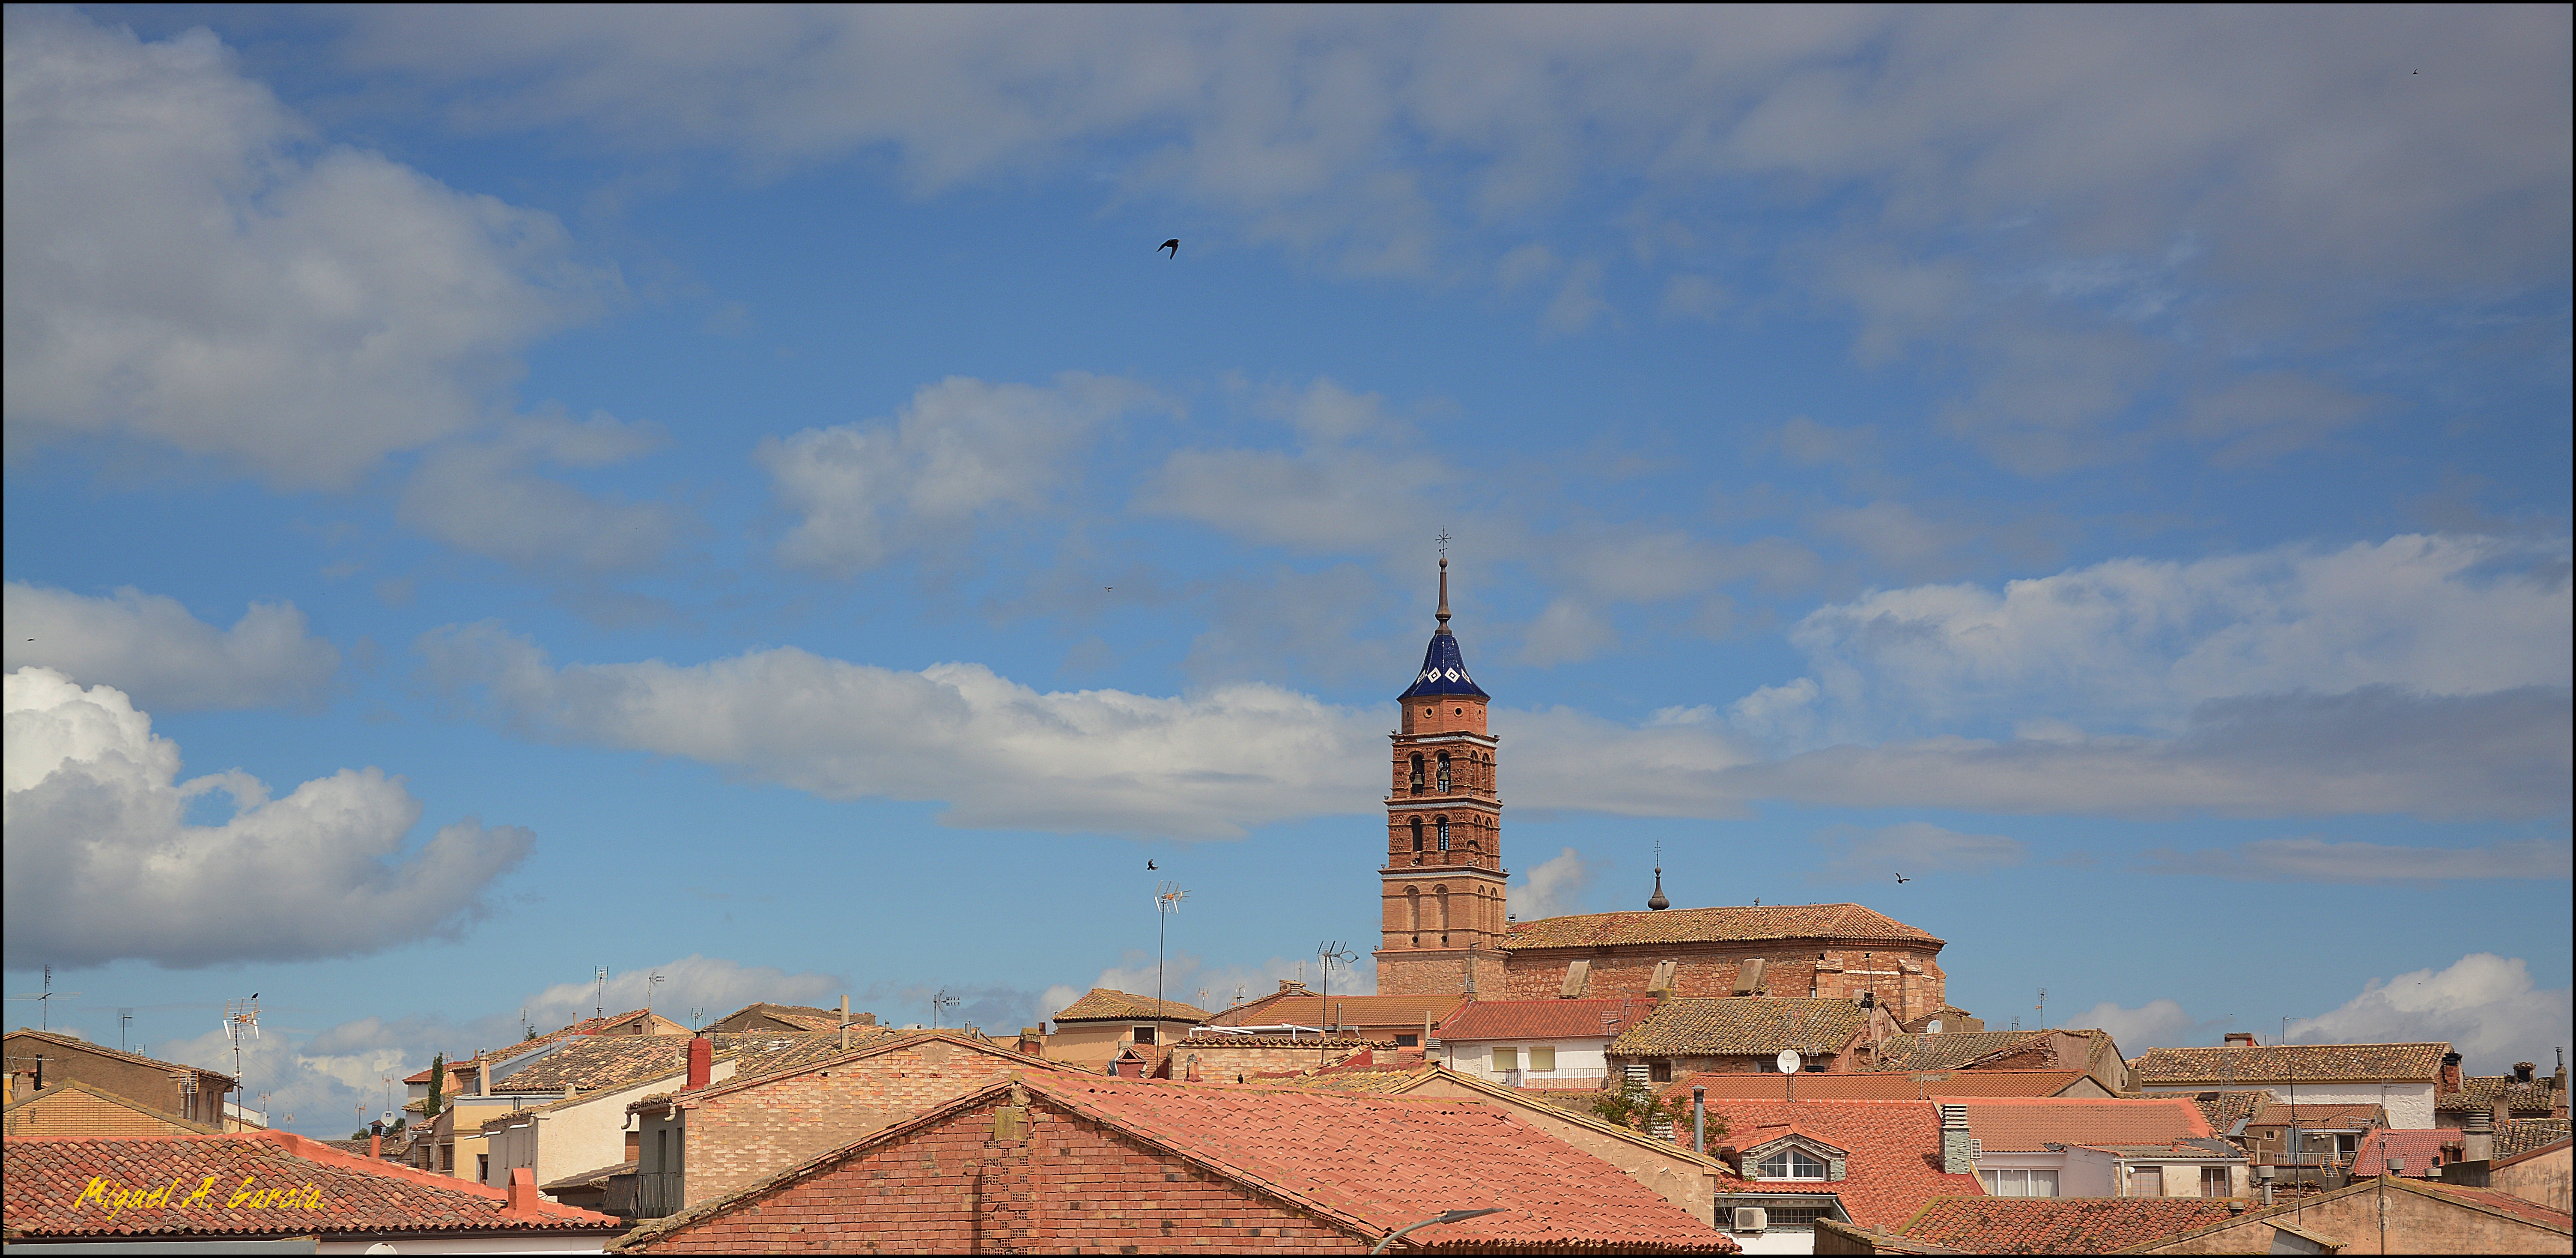
cloud, sky, skyline, cityscape, tower, human settlement